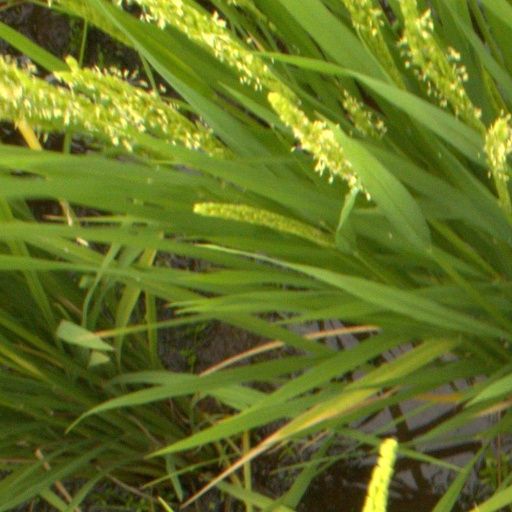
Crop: rice